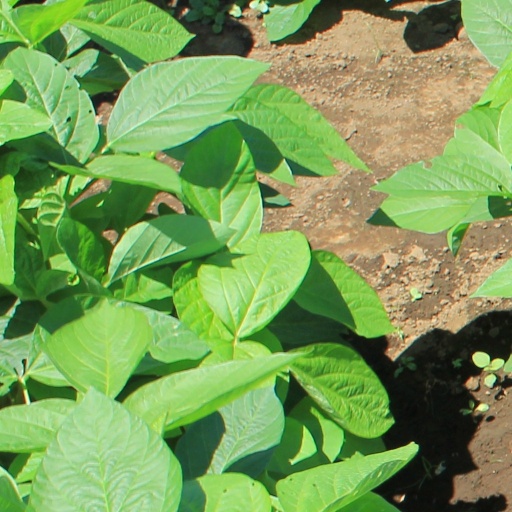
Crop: soybean